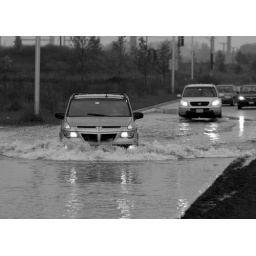
SUVs maneuver around smaller cars to test standing water along 95th Street in southwest Naperville.